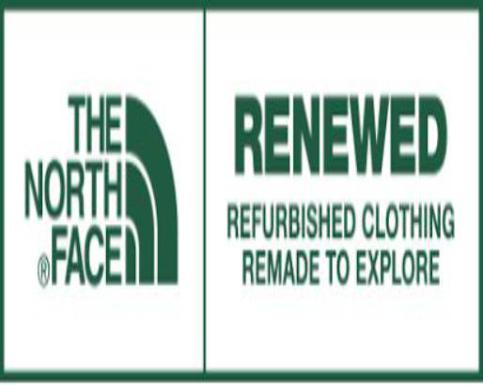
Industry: Clothes